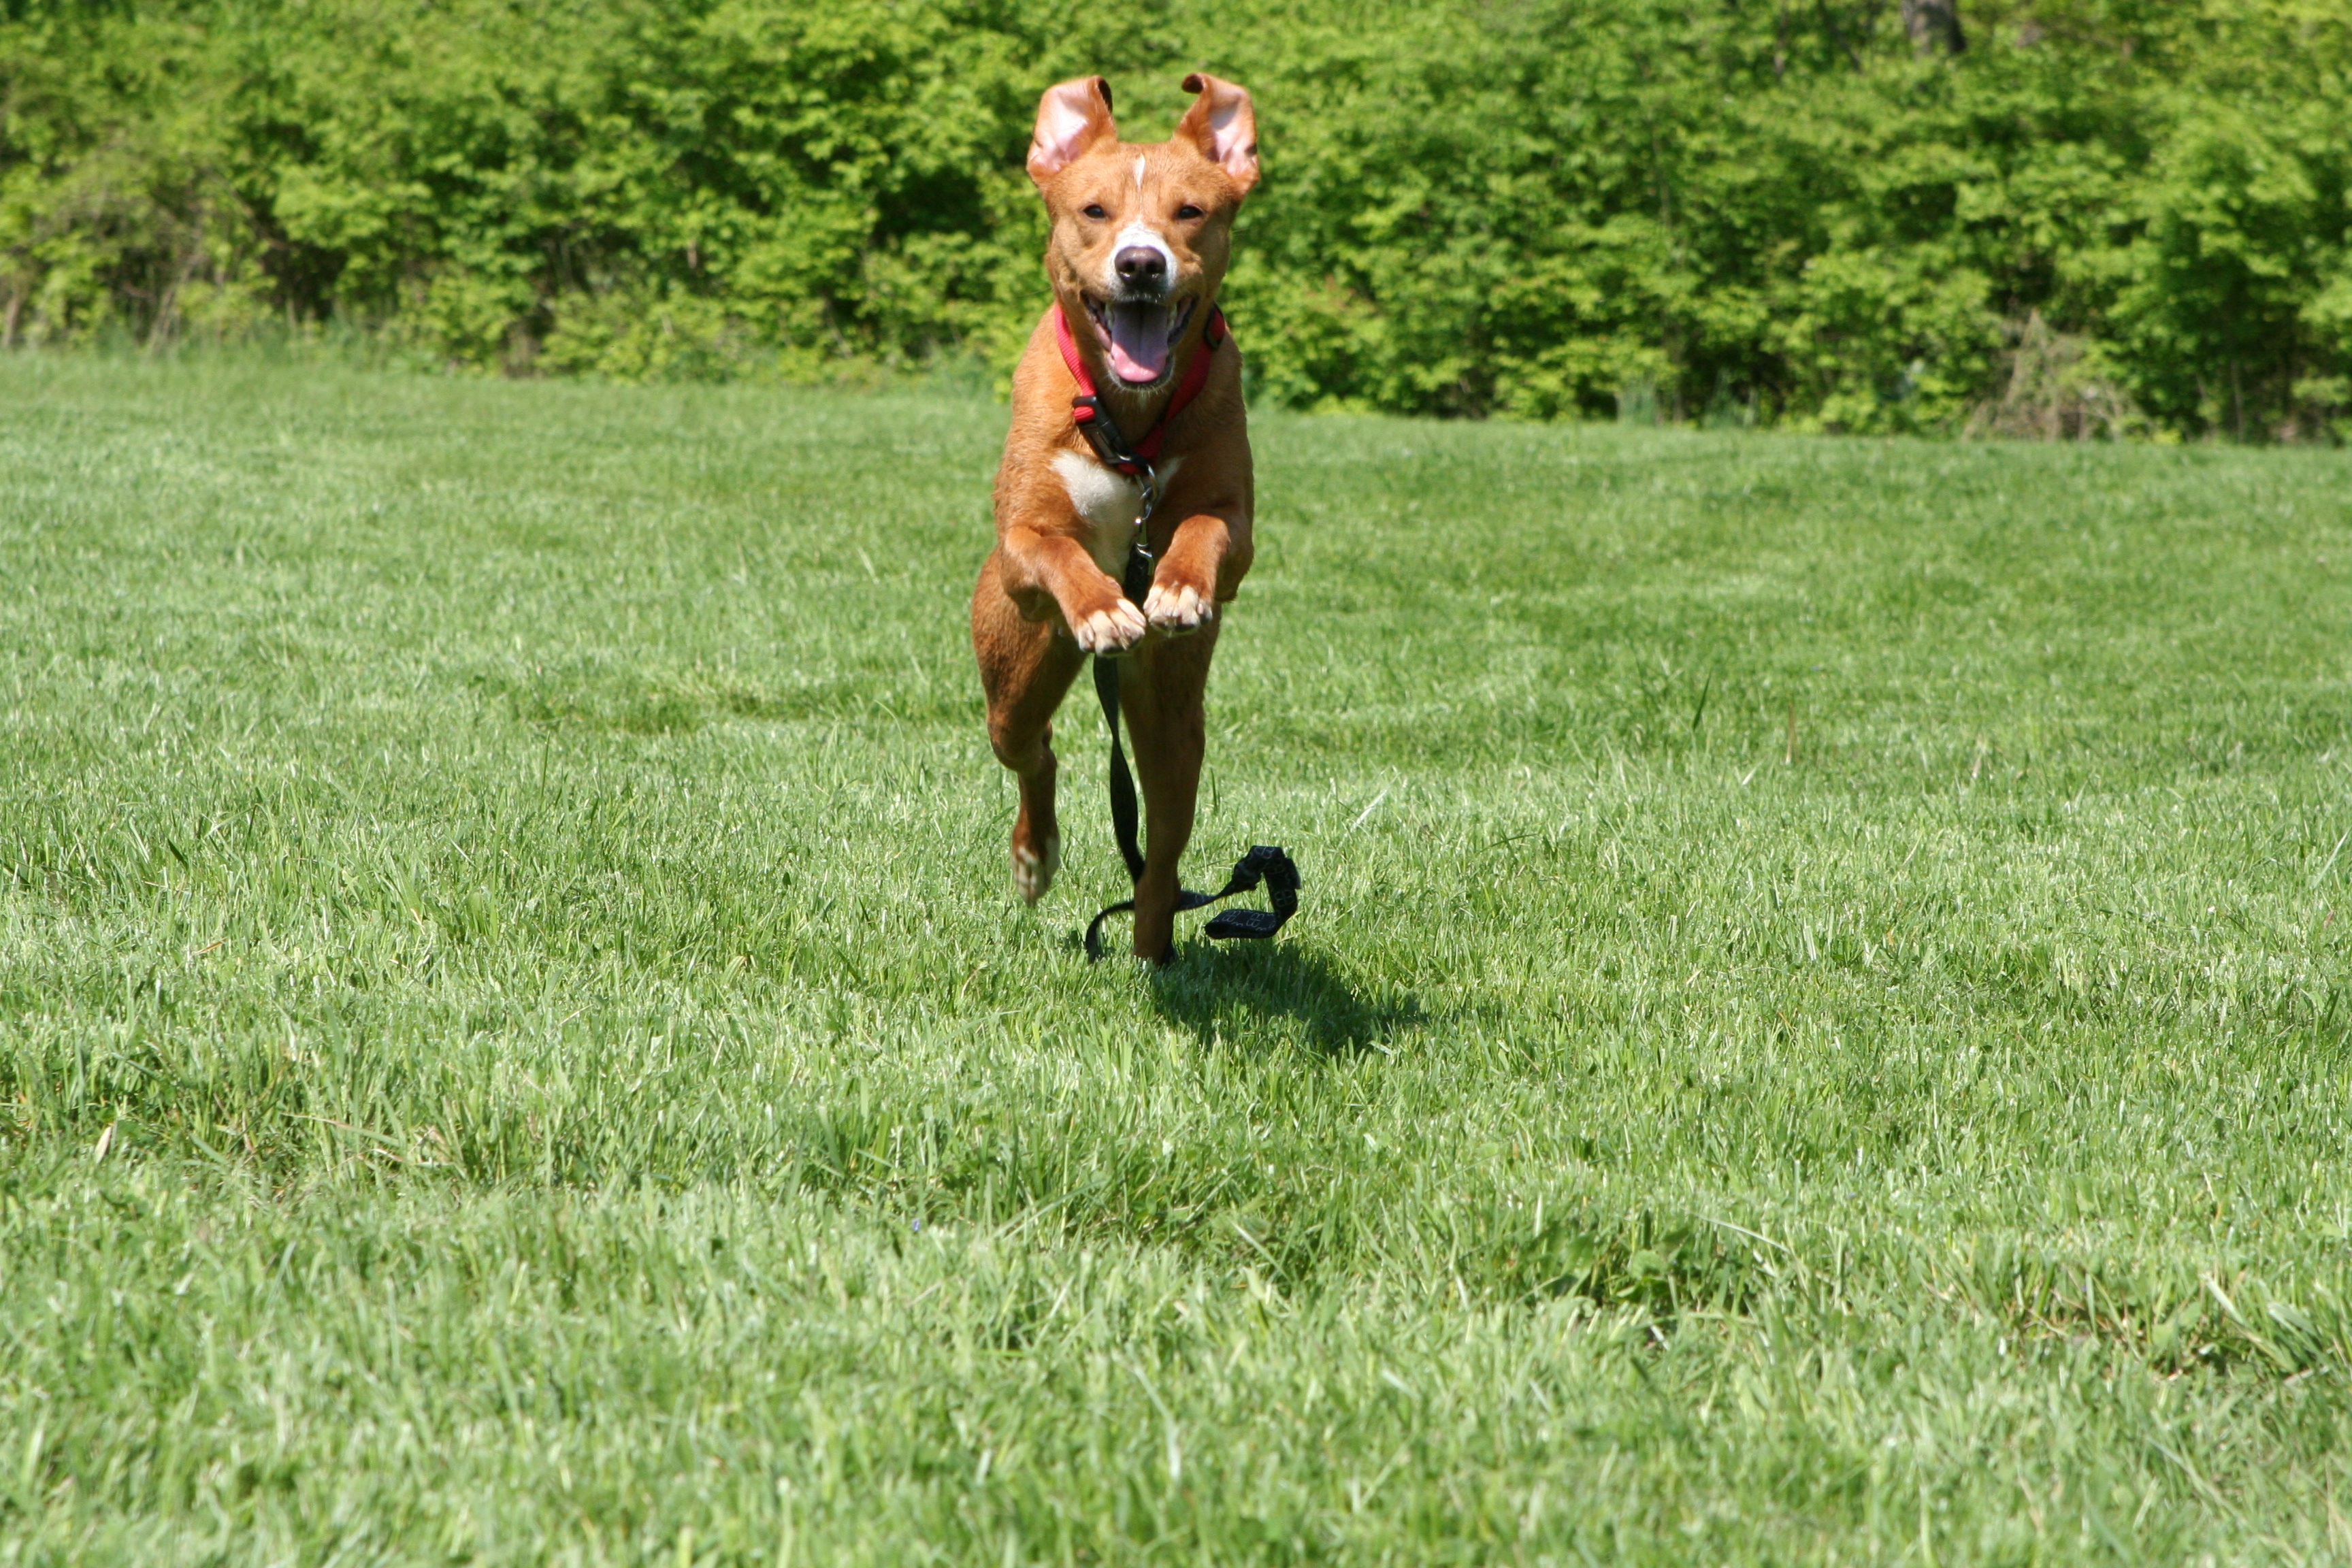
grass, lawn, meadow, dog, mammal, dog like mammal, animal sports, dog sports